2004 Sukma Games

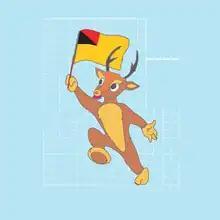
Deer, the Official Mascot of the 2004 Sukma Games.

The logo of the 2004 Sukma Games is a geometrically shaped image. Three geometrical objects resembling the three athletes standing together to hold the torch up represent the unity of Malaysia through sports, which is concurrent with the Sukma Games objective, which is to improve unity and integration of nationality among the various communities in Malaysia. The three athletes also represent the champion, runner-up, and second runner-up positions, which is the goal of every athlete.